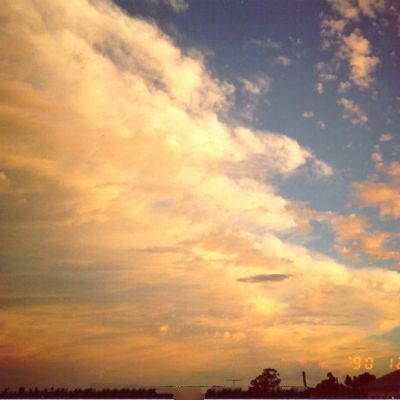
Cloud type: Altostratus (As)